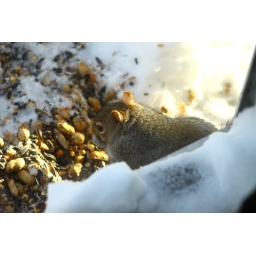
Backed up against the house to stay out of the deep snow, and away from the hawk that's flying around.